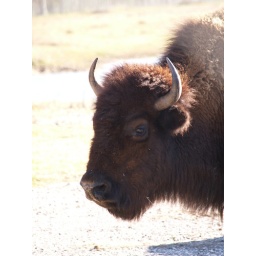
Houston Texas Buffalos and cattle standing in field behind gated fence 2009 Bisons Cows Buffalo Bison